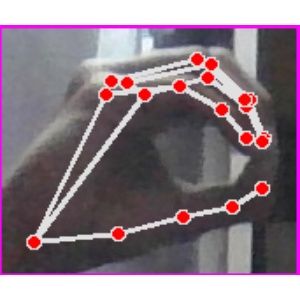
अक्षर: ठ